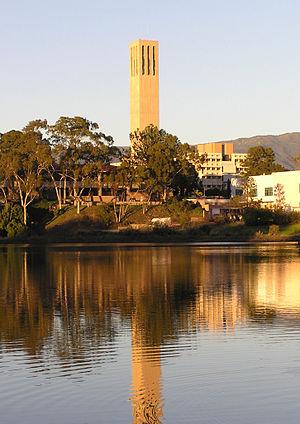
Santa Barbara est une ville de 88 978 habitants située sur la côte de l'État de Californie au pied des monts Santa Ynez, face à l'océan Pacifique, dans l'ouest des États-Unis, à une heure de route au nord-ouest de Los Angeles. C'est le siège du comté de Santa Barbara. Son aire urbaine, qui comprend les villes voisines de Goleta, Montecito et Carpinteria, a une population totale estimée à 400 000 personnes. Son climat, ses plages et ses maisons couvertes de toits en tuiles canal lui valent le surnom de « riviera américaine ». La ville de Santa Barbara abrite, avec la commune voisine de Montecito (Californie), la plus haute concentration de très hauts revenus des États-Unis après le borough new-yorkais de Manhattan, la région de la baie de San Francisco, Seattle, Miami et Chicago.